Ford Thunderbird

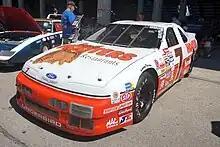
Alan Kulwicki's No. 7 Hooters Ford Thunderbird, with the "Underbird" nameplate

Seeking to reverse the sales slide of the 1980–1982 models and revitalize the Thunderbird's appearance, Ford executed a significant redesign for 1983. Though still based on the Fox body, it featured a radically sleeker, more aerodynamic body and a slightly shorter wheelbase of . Power, however, remained limited, with the 3.8 L Essex V6 and the V8 being carried over from the previous generation. The 302 gained CFI electronic fuel injection in 1983, and the V6 in 1984 for US models, 1985 for Canadian models (which was in turn replaced by multipoint fuel injection on the V8 in 1986 and the V6 in 1988). All-new, and a Thunderbird first, was a turbocharged 2.3 L OHC four-cylinder engine featured in the 1983 Thunderbird Turbo Coupe. The engine initially was rated at , but by 1985, power was increased to . Another first was the availability of a five-speed manual transmission with the turbocharged four. In 1983, the higher trim model was the Heritage; this was renamed the Elan in 1984. Also, a Fila-branded model was introduced. In 1985, a special 30th Anniversary edition was available, with special Medium Regatta Blue Metallic paint, special graphics, and trim.